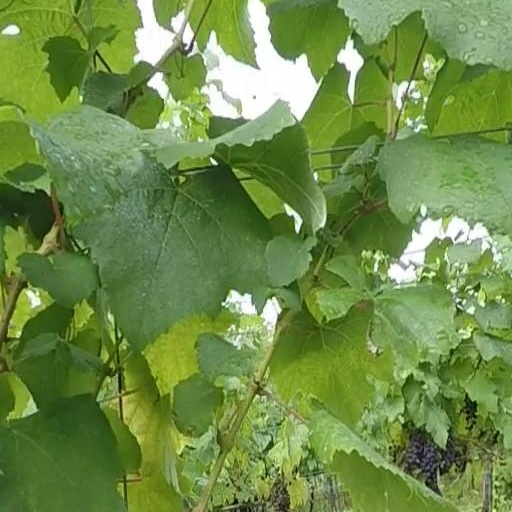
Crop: grape